Brighton

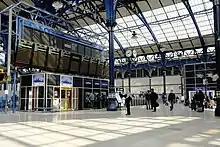
Brighton station concourse

On 6 April 1974, Brighton was host to the 19th Eurovision Song Contest, where ABBA won in the Brighton Dome with their song Waterloo. The DJ and producer Fatboy Slim, who lives in Brighton, has held several concerts on Brighton beach, including in 2002, 2006 and 2008. The 2002 event, Big Beach Boutique II, is the largest outdoor party ever held in the UK, attended by 250,000 people.